Veuve Clicquot

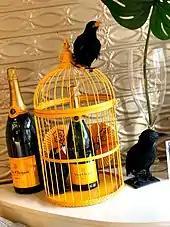
Veuve Clicquot bottles and decorations as part of the company's "Yelloween" celebration

Two hundred years after its creation, the house launched its "La Grande Dame" cuvée in 1972. It is produced from the company's finest Grand Cru vineyards, using two varieties of pinot noir and chardonnay. In 2008, cellar master Dominique Demarville decided to switch from a blend of 60% pinot noir and 40% chardonnay to nearly 100% pinot noir. Veuve Clicquot Yellow Label is a blend of between 50 and 60 different crus, made of pinot noir (50%), meunier (20%) and chardonnay (30%). This champagne is aged for 36 months.